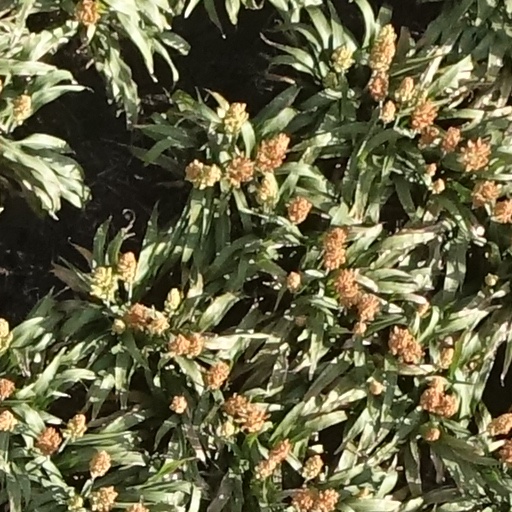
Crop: sorghum